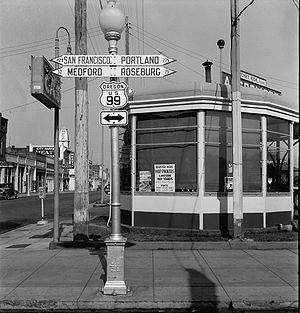
L'U.S. Route 99 est une ancienne autoroute américaine. Longue de 2 600 kilomètres, elle reliait du nord au sud toute la côte Ouest des États-Unis, de la frontière canadienne à celle mexicaine. Elle a été fermée en 1972.